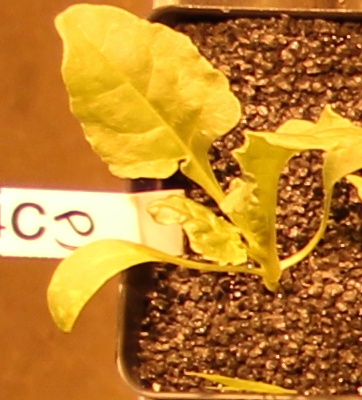
Label: Sugar beet